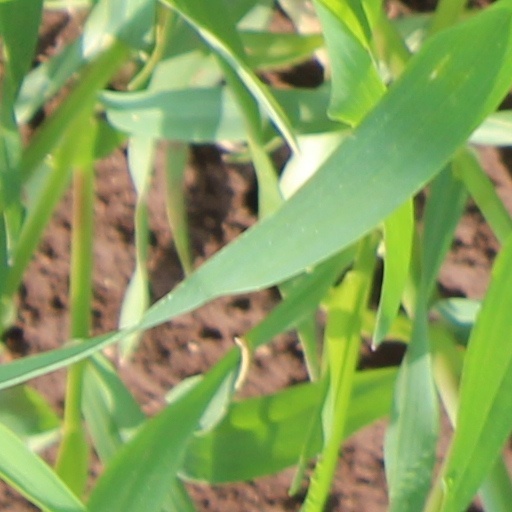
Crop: wheat